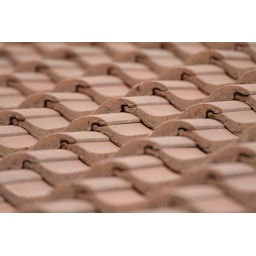
Taken through a 500mm lens, great depth of field in this shot of some roof tiles